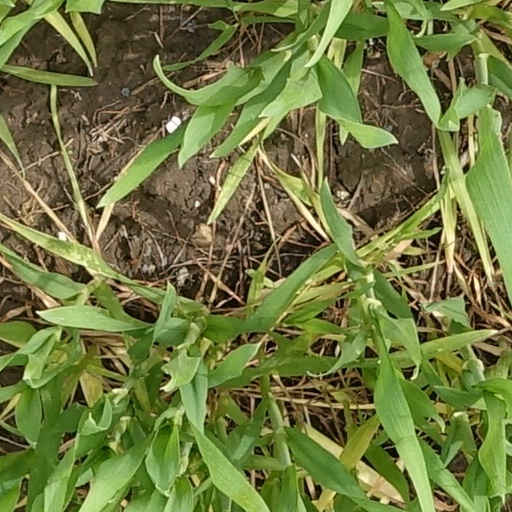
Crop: wheat